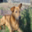
Label: dog